George Washington's relations with the Iroquois Confederacy

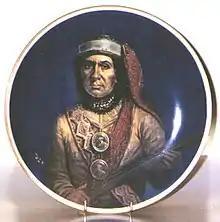
Image of Guyasuta

After the French and Indian War, in the fall of 1770, George Washington, his friend Dr. James Craik, and several servants traveled west to inspect lands Washington had received as a reward for his military service during the war. Washington regarded these lands as valuable for agriculture and for natural resources such as coal. During this journey, he also renewed ties with Native Americans he had previously encountered.